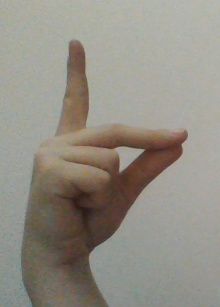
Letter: ta